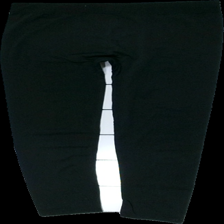
View: front
Type: Trousers
Category: Ladies
Brand: Missing
Colors: Black
Material: 100% polyester
Cut: Regular
Season: All
Price range: <50
Recommended usage: Export
Comment: labels are missing for size and brand